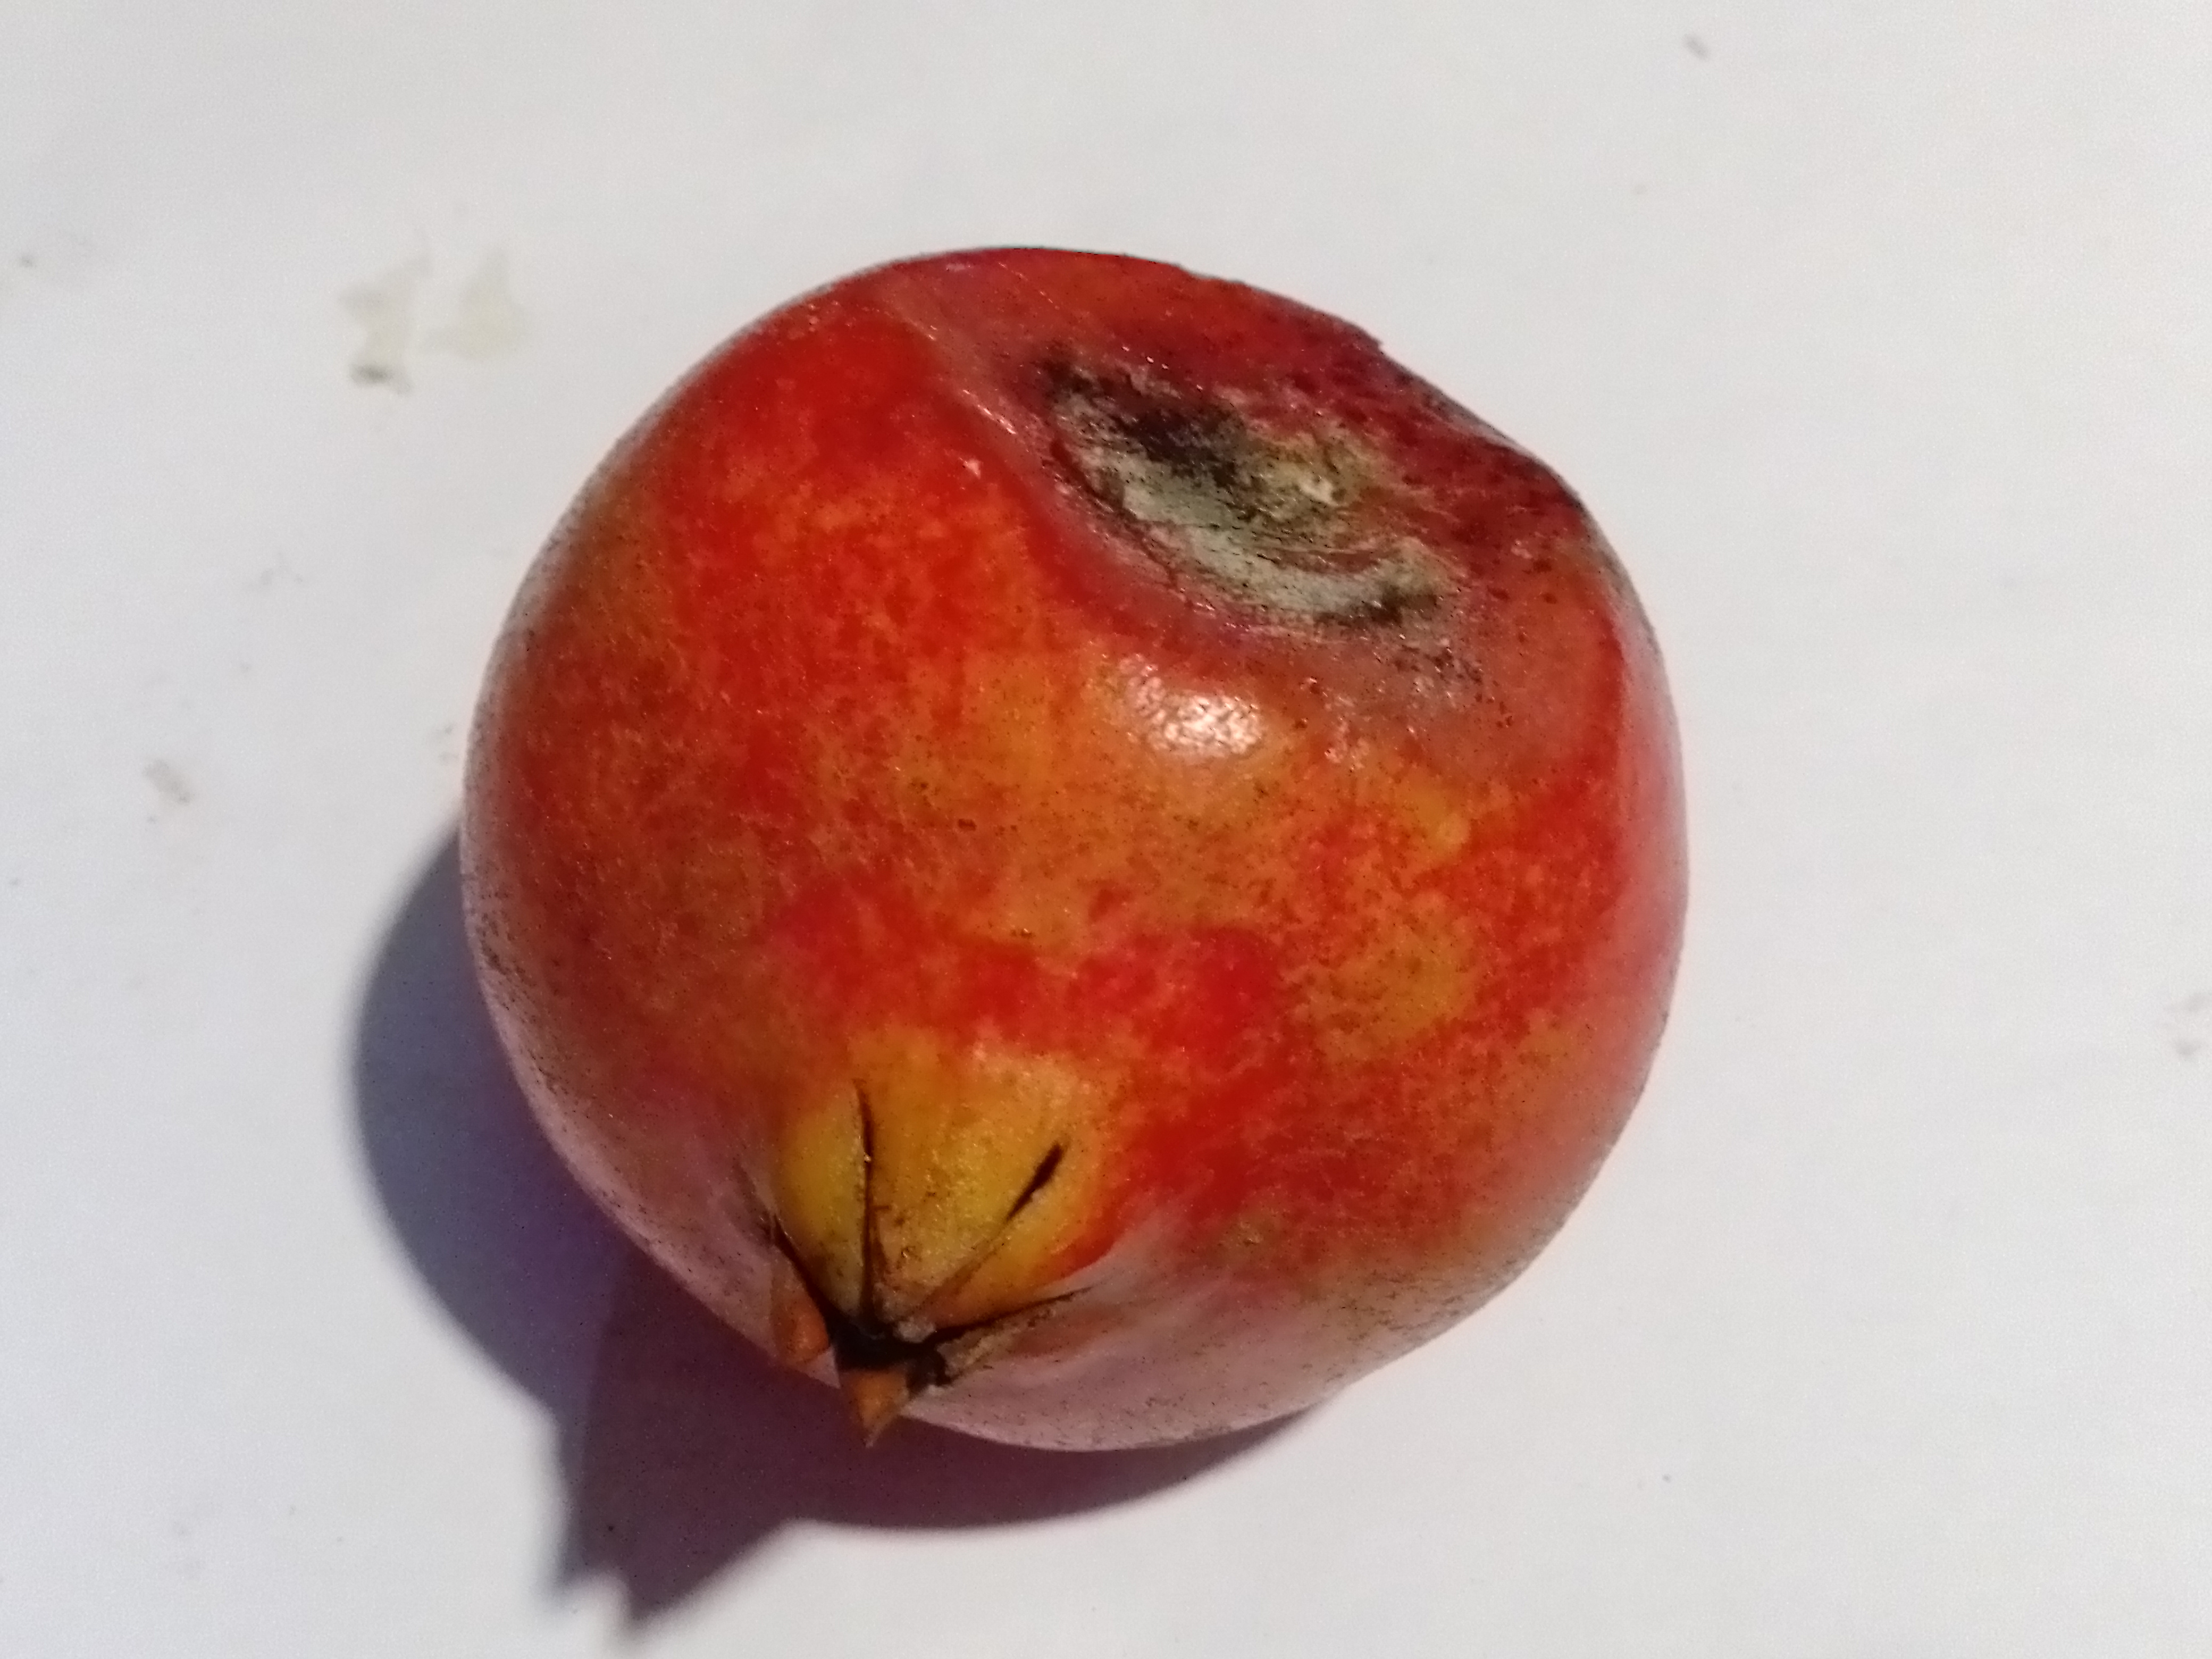
Fruit: pomegranate
Condition: rotten